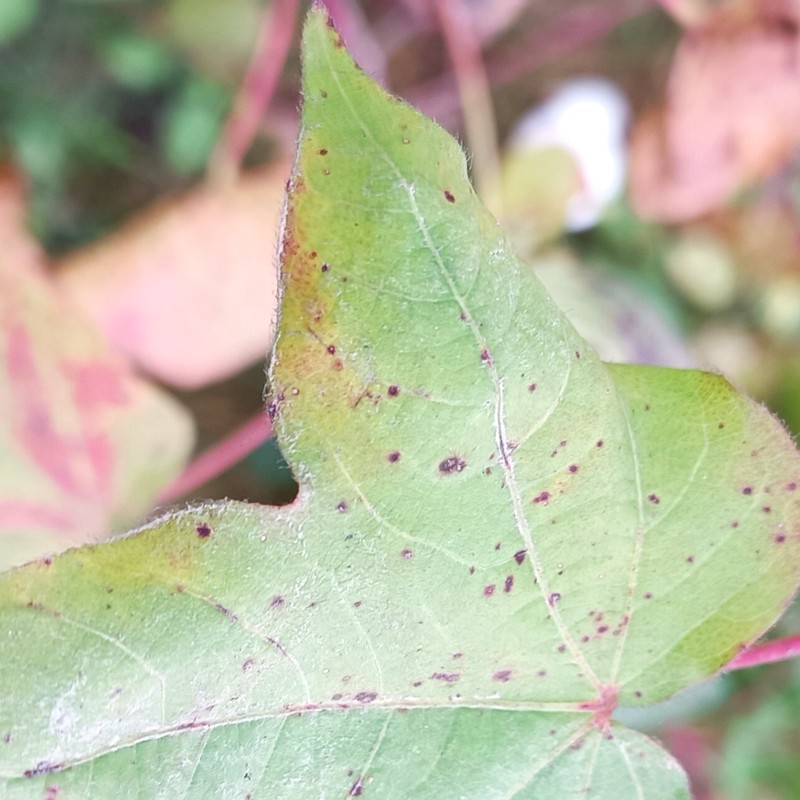
Label: Bacterial Blight